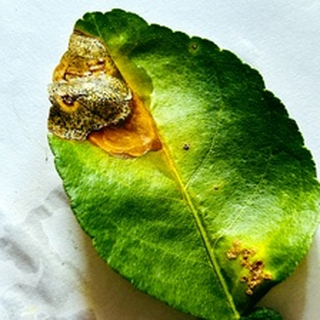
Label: lemon_citrus_canker